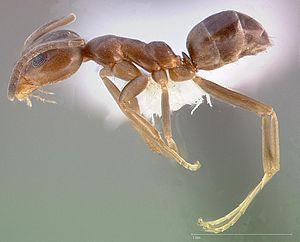
La fourmi d'Argentine, originaire d'Amérique du Sud, est une espèce qui forme une supercolonie qui va des côtes italiennes aux côtes atlantiques espagnoles en passant par la France, et extermine les espèces déjà en place.